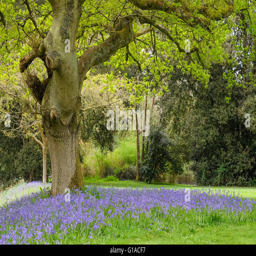
bluebells in the shade of a tree